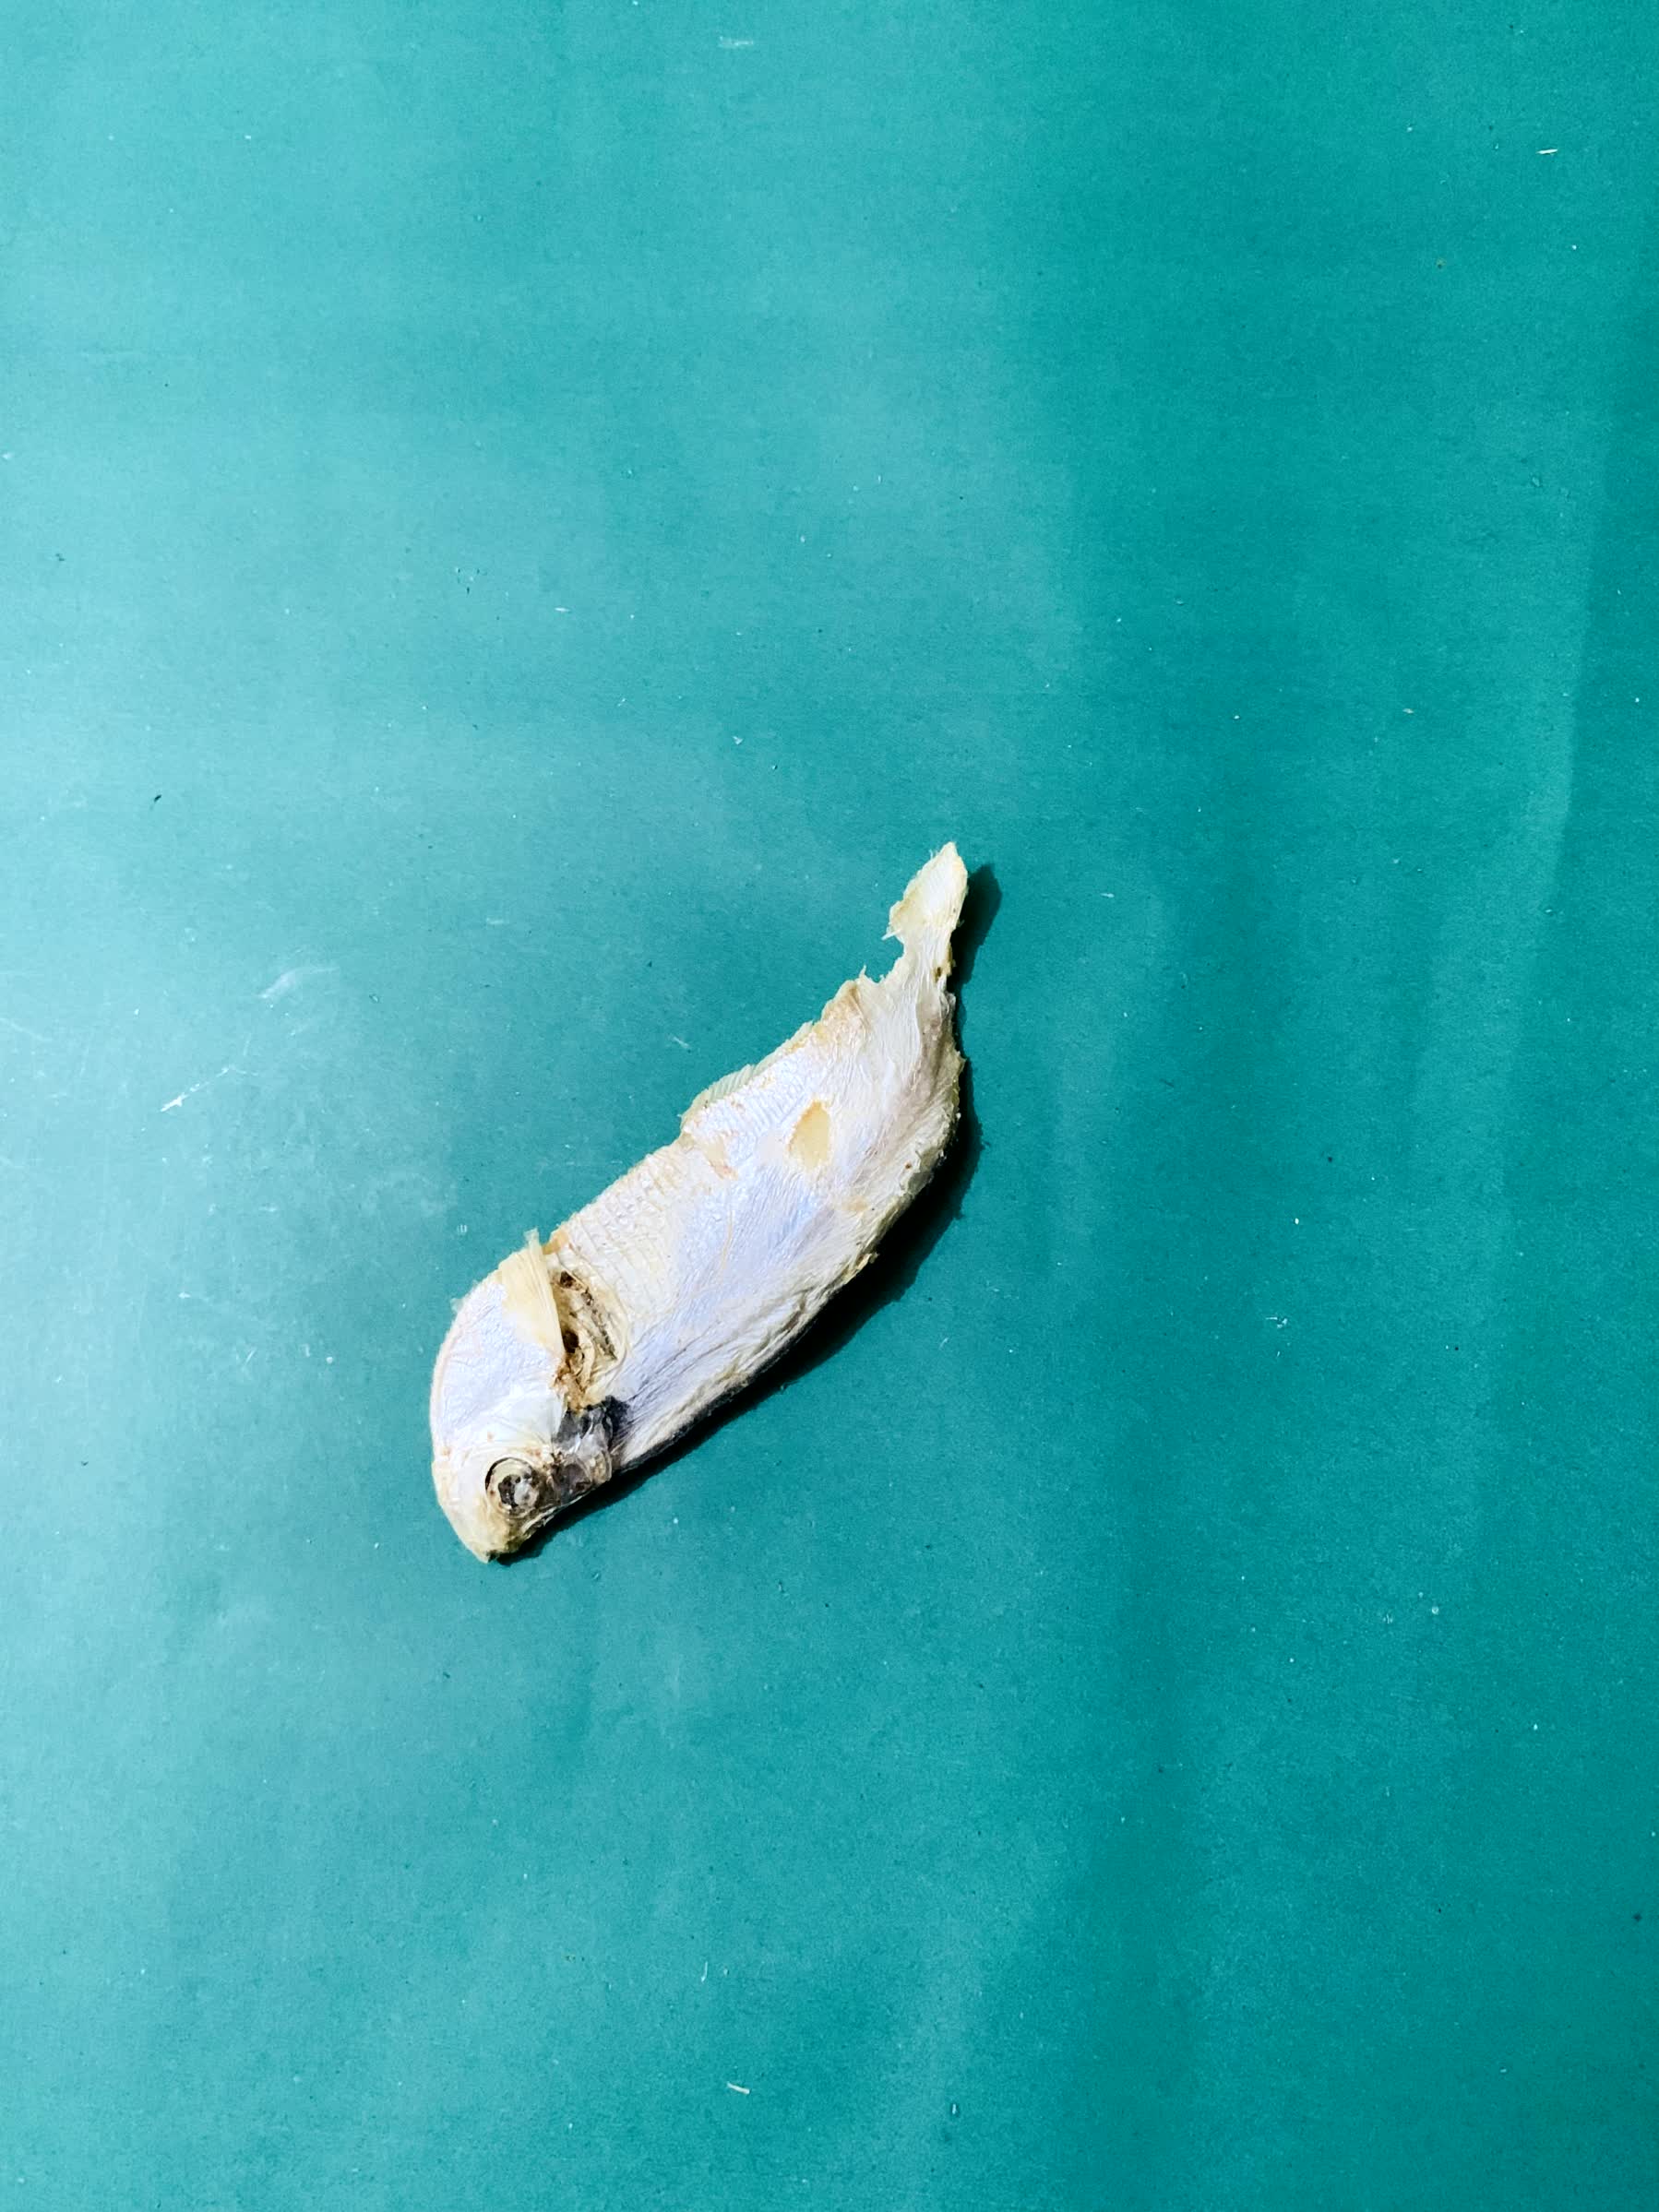
Species: Shukna Feuwa